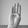
ASL letter: B